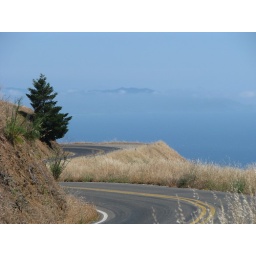
Distant mountains floating above the ocean fog